History of the Latter Day Saint movement

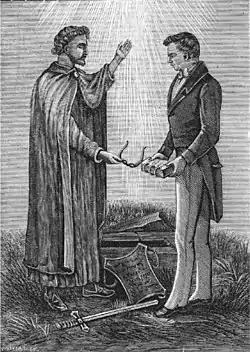
Joseph Smith receiving the Golden Plates

The Latter Day Saint movement is a religious movement within Christianity that arose during the Second Great Awakening in the early 19th century and that led to the set of doctrines, practices, and cultures called "Mormonism", and to the existence of numerous Latter Day Saint churches. Its history is characterized by intense controversy and persecution in reaction to some of the movement's doctrines and practices and their relationship to mainstream Christianity (see Mormonism and Christianity). The purpose of this article is to give an overview of the different groups, beliefs, and denominations that began with the influence of Joseph Smith.